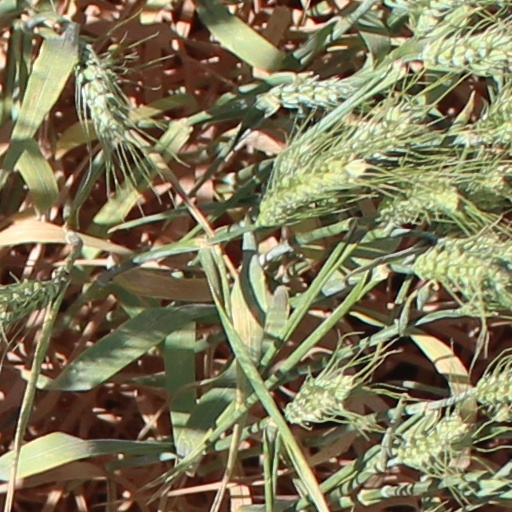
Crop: wheat